Conservative Formula Investing

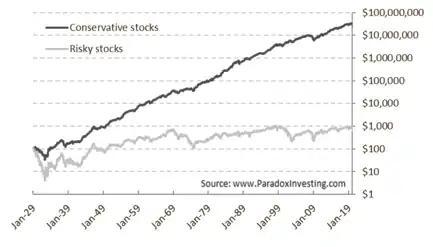

The Conservative Formula has also been applied to international markets, where it generated annualized returns of 15.4% in Europe versus 7.4% for the market, and annualized gains of 9.6% in Japan compared to 0.3% for the market, both for the period January 1986 to December 2016. In emerging markets, the formula has resulted in annualized performance of 19.3% against 6.3% for the market, over the period January 1993 to December 2016. In each case, the higher returns were achieved with lower volatility.